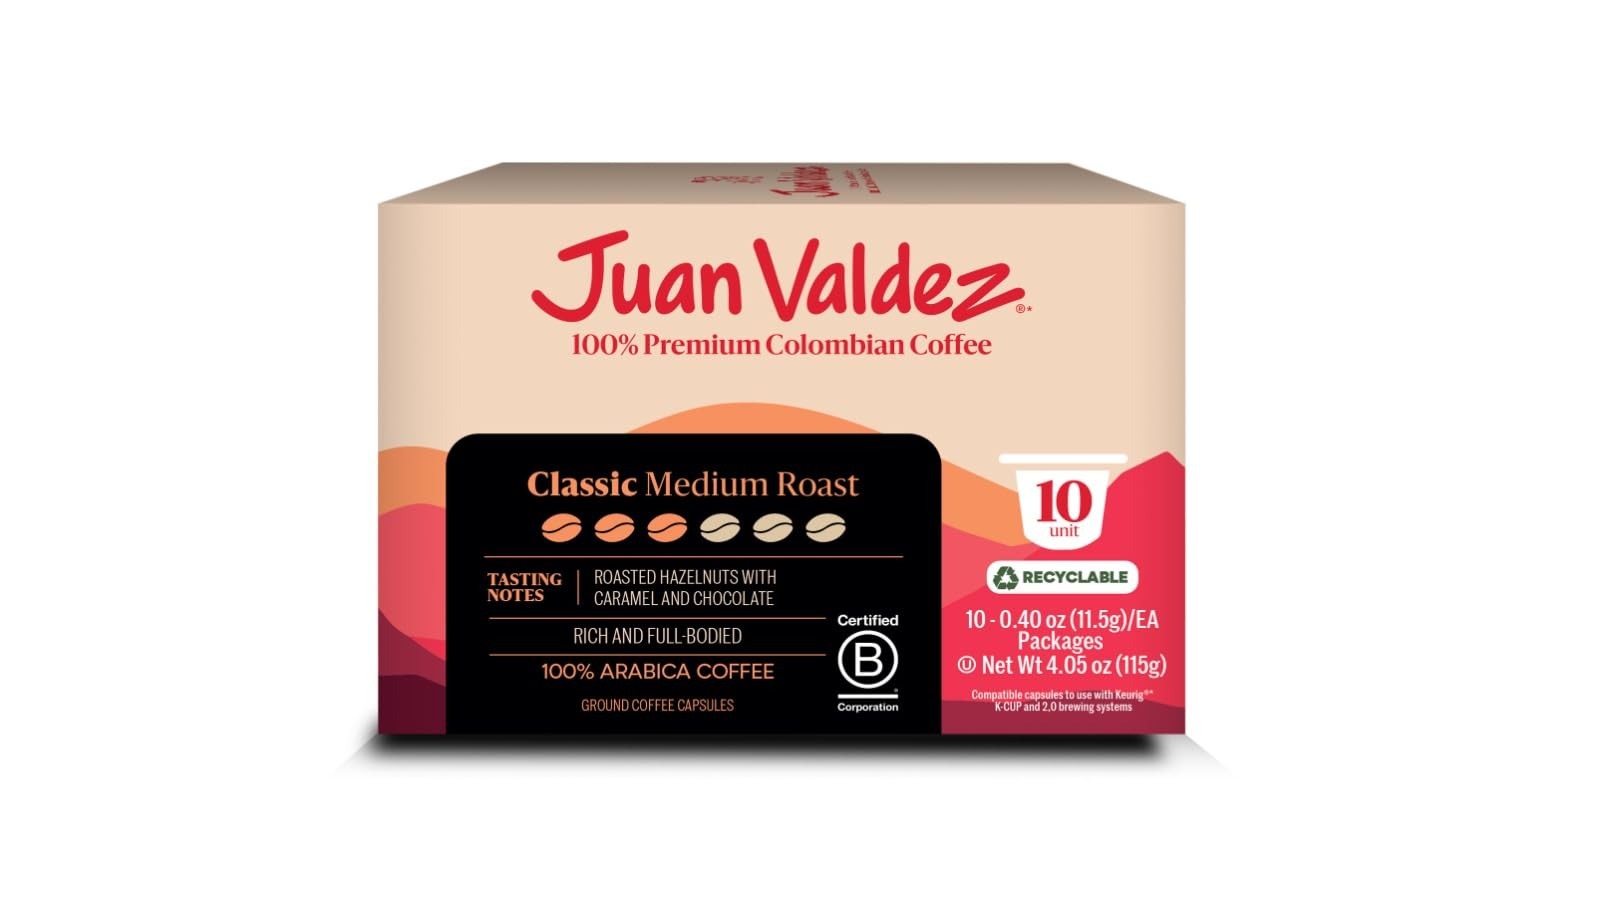
Item Name: Juan Valdez Classic Medium Roast Coffee, Single Serve K-Cup Pods 4.05 oz - Premium Colombian Coffee 10 Count
Bullet Point 1: Capsules Keurig Size: 16 ounces (454 grams) - Roast Level: Dark - Acidity: Medium - Body: Medium
Bullet Point 2: Flavor Notes: Roasted Hazelnut with Caramel and Chocolate
Bullet Point 3: Caffeine Content: Caffeinated
Bullet Point 4: Brewing Method: Ideal for drip coffee makers
Bullet Point 5: Best Enjoyed: In the morning, as a Flat White, Cappuccino, or Iced Latte
Product Description: Juan Valdez Coffee offers the perfect Colombian coffee experience, bringing the rich flavors of roasted hazelnut, caramel, and chocolate with every sip. Sourced from Colombia, this coffee is made from 100% Arabica beans and is available in a 16-ounce whole bean package. With a dark roast level, medium acidity, and medium body, it’s a versatile coffee that can be enjoyed any time of the day. Whether you’re looking for a morning boost or an afternoon treat, Juan Valdez Coffee delivers exceptional quality and flavor in every cup.
Value: nan
Unit: None

Price: 10.35